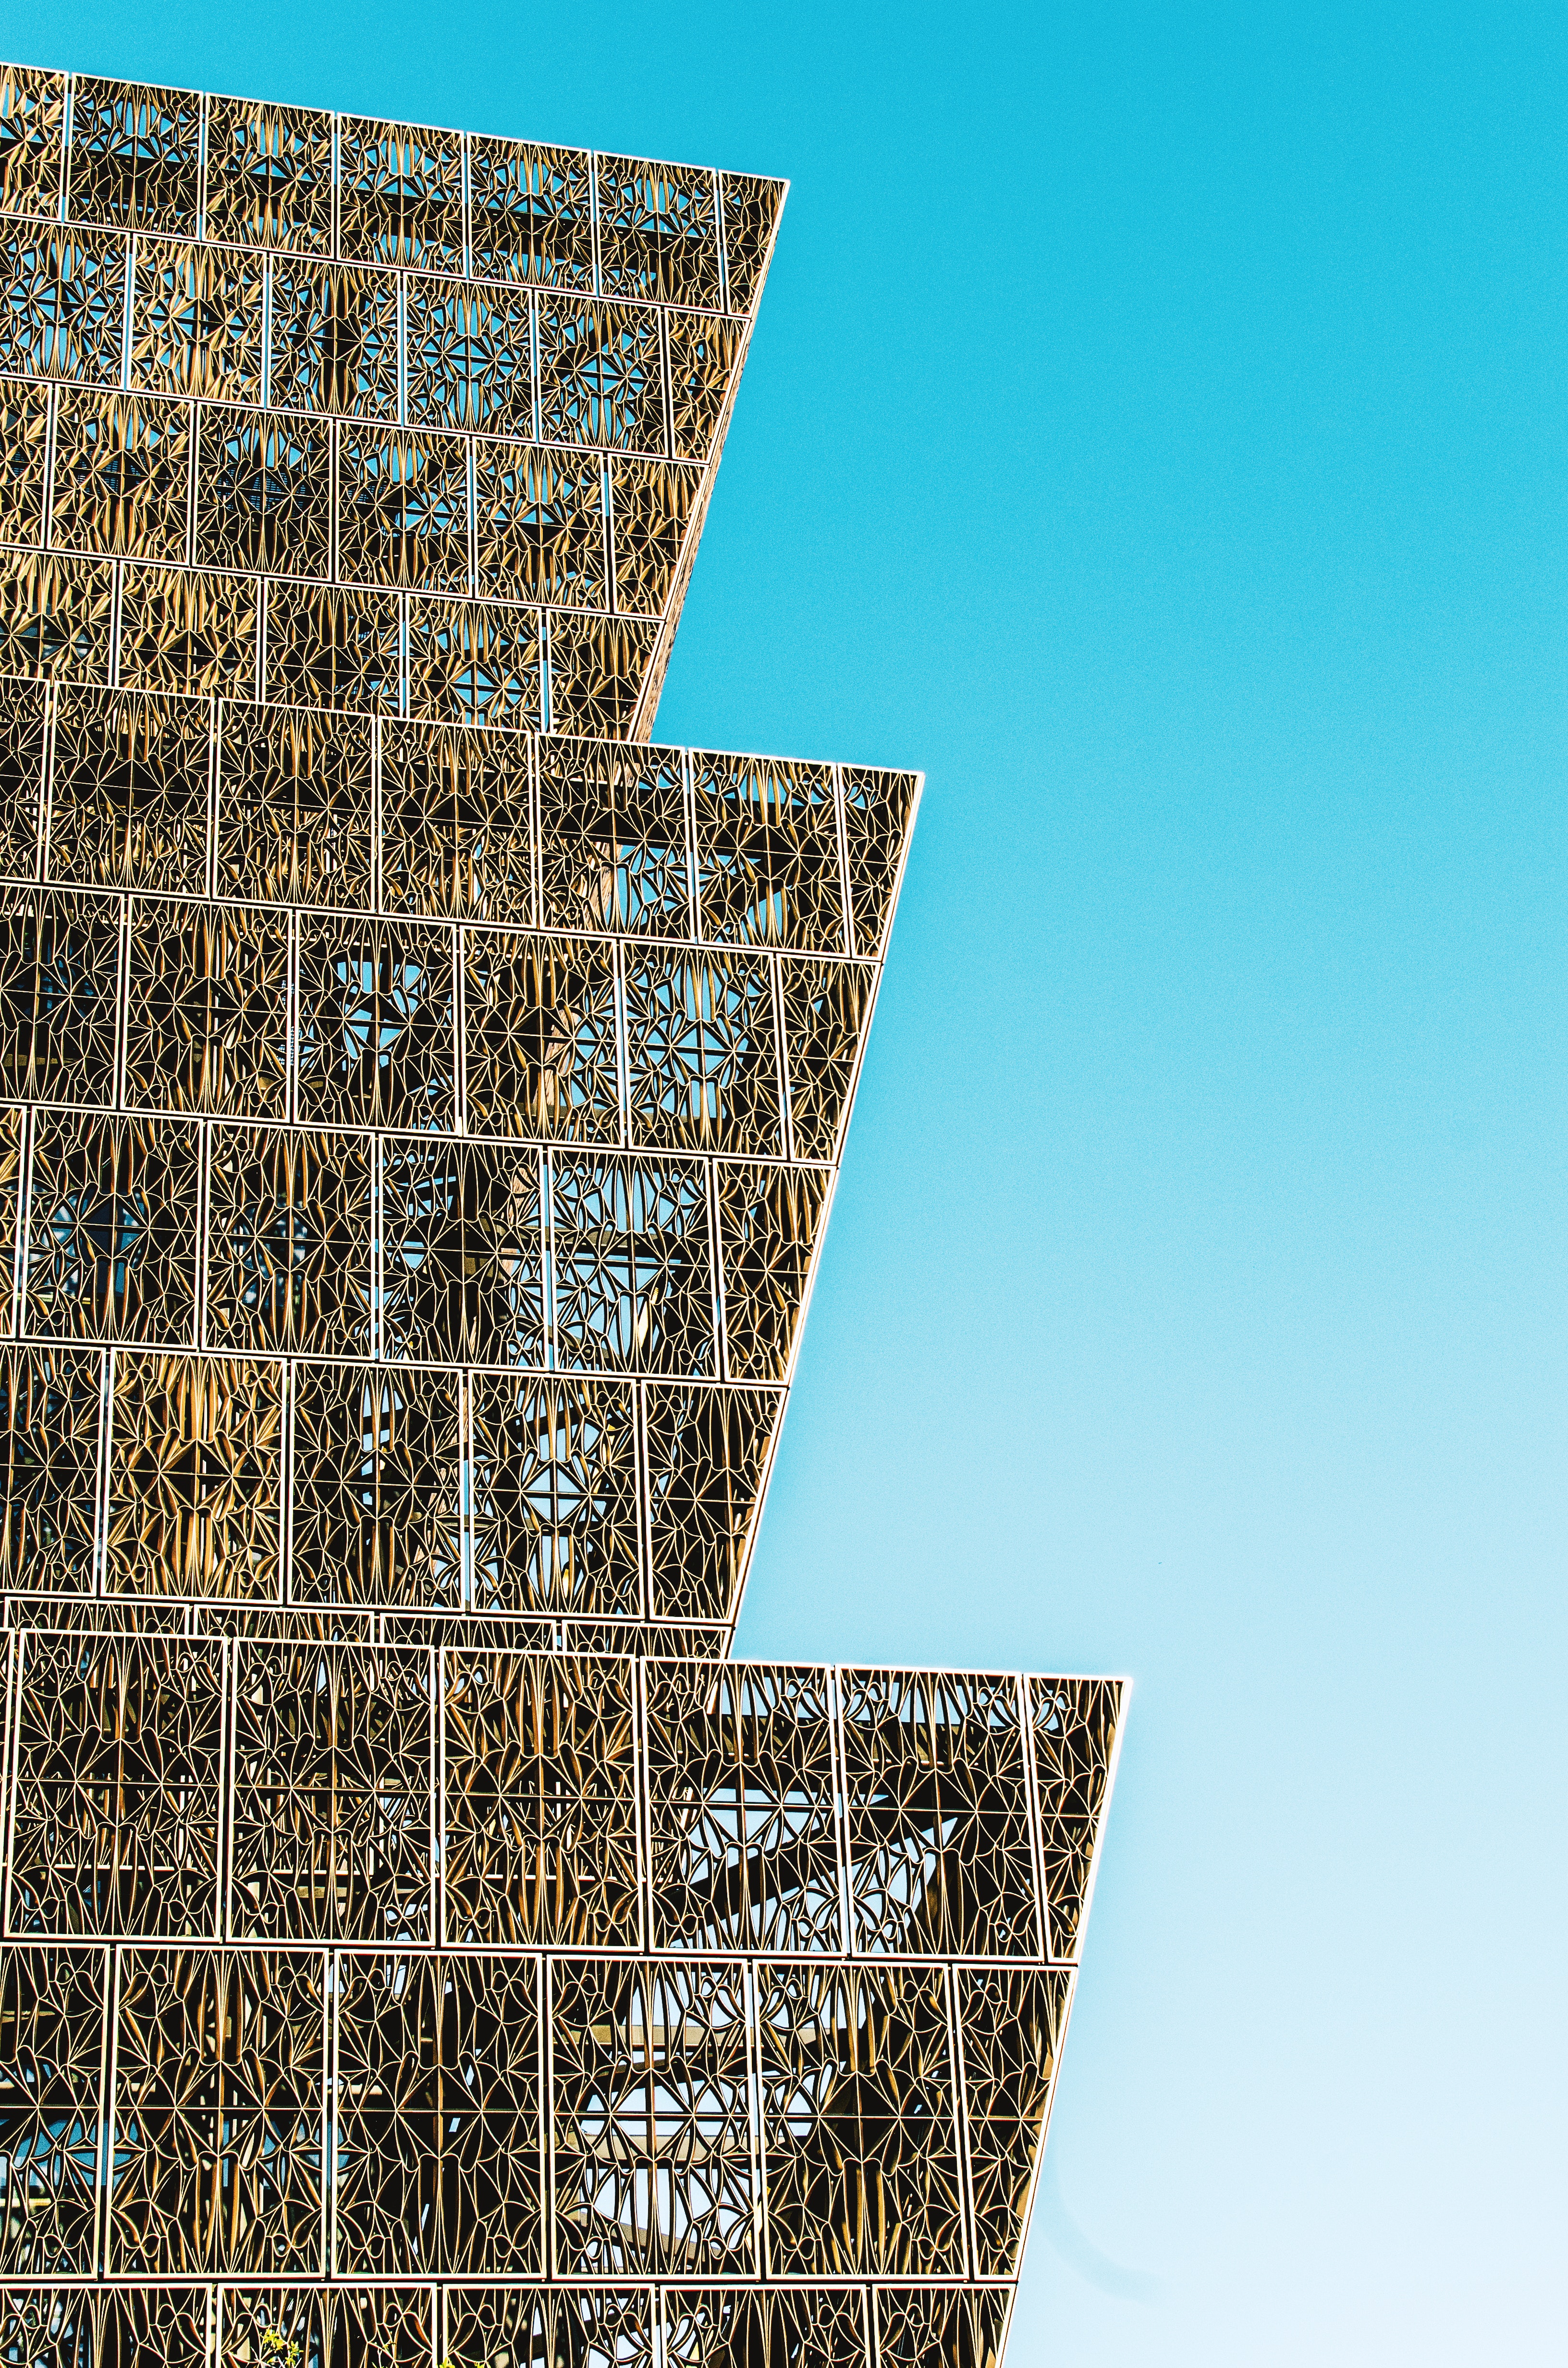
architecture, urban area, line, urban design, tower block, design, skyscraper, city, facade, building, condominium, pattern, illustration, tower, mixed use, art